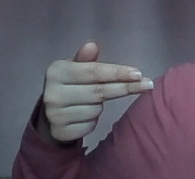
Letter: ghain